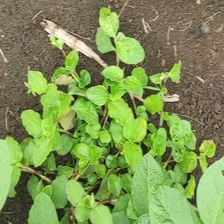
Weed species: Kena_(Commplina_benghalensio)